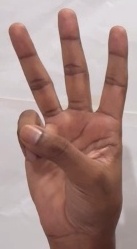
ASL sign: 6